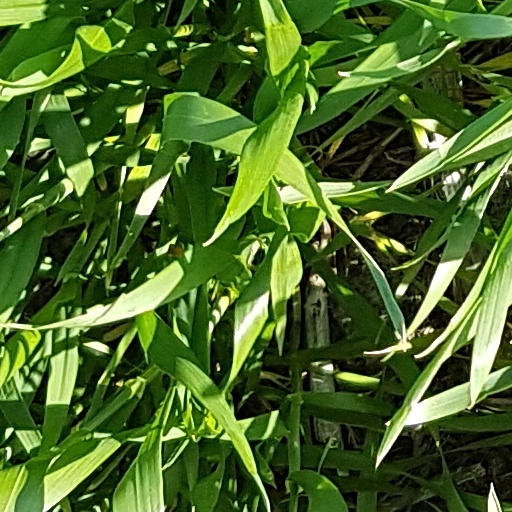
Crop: wheat